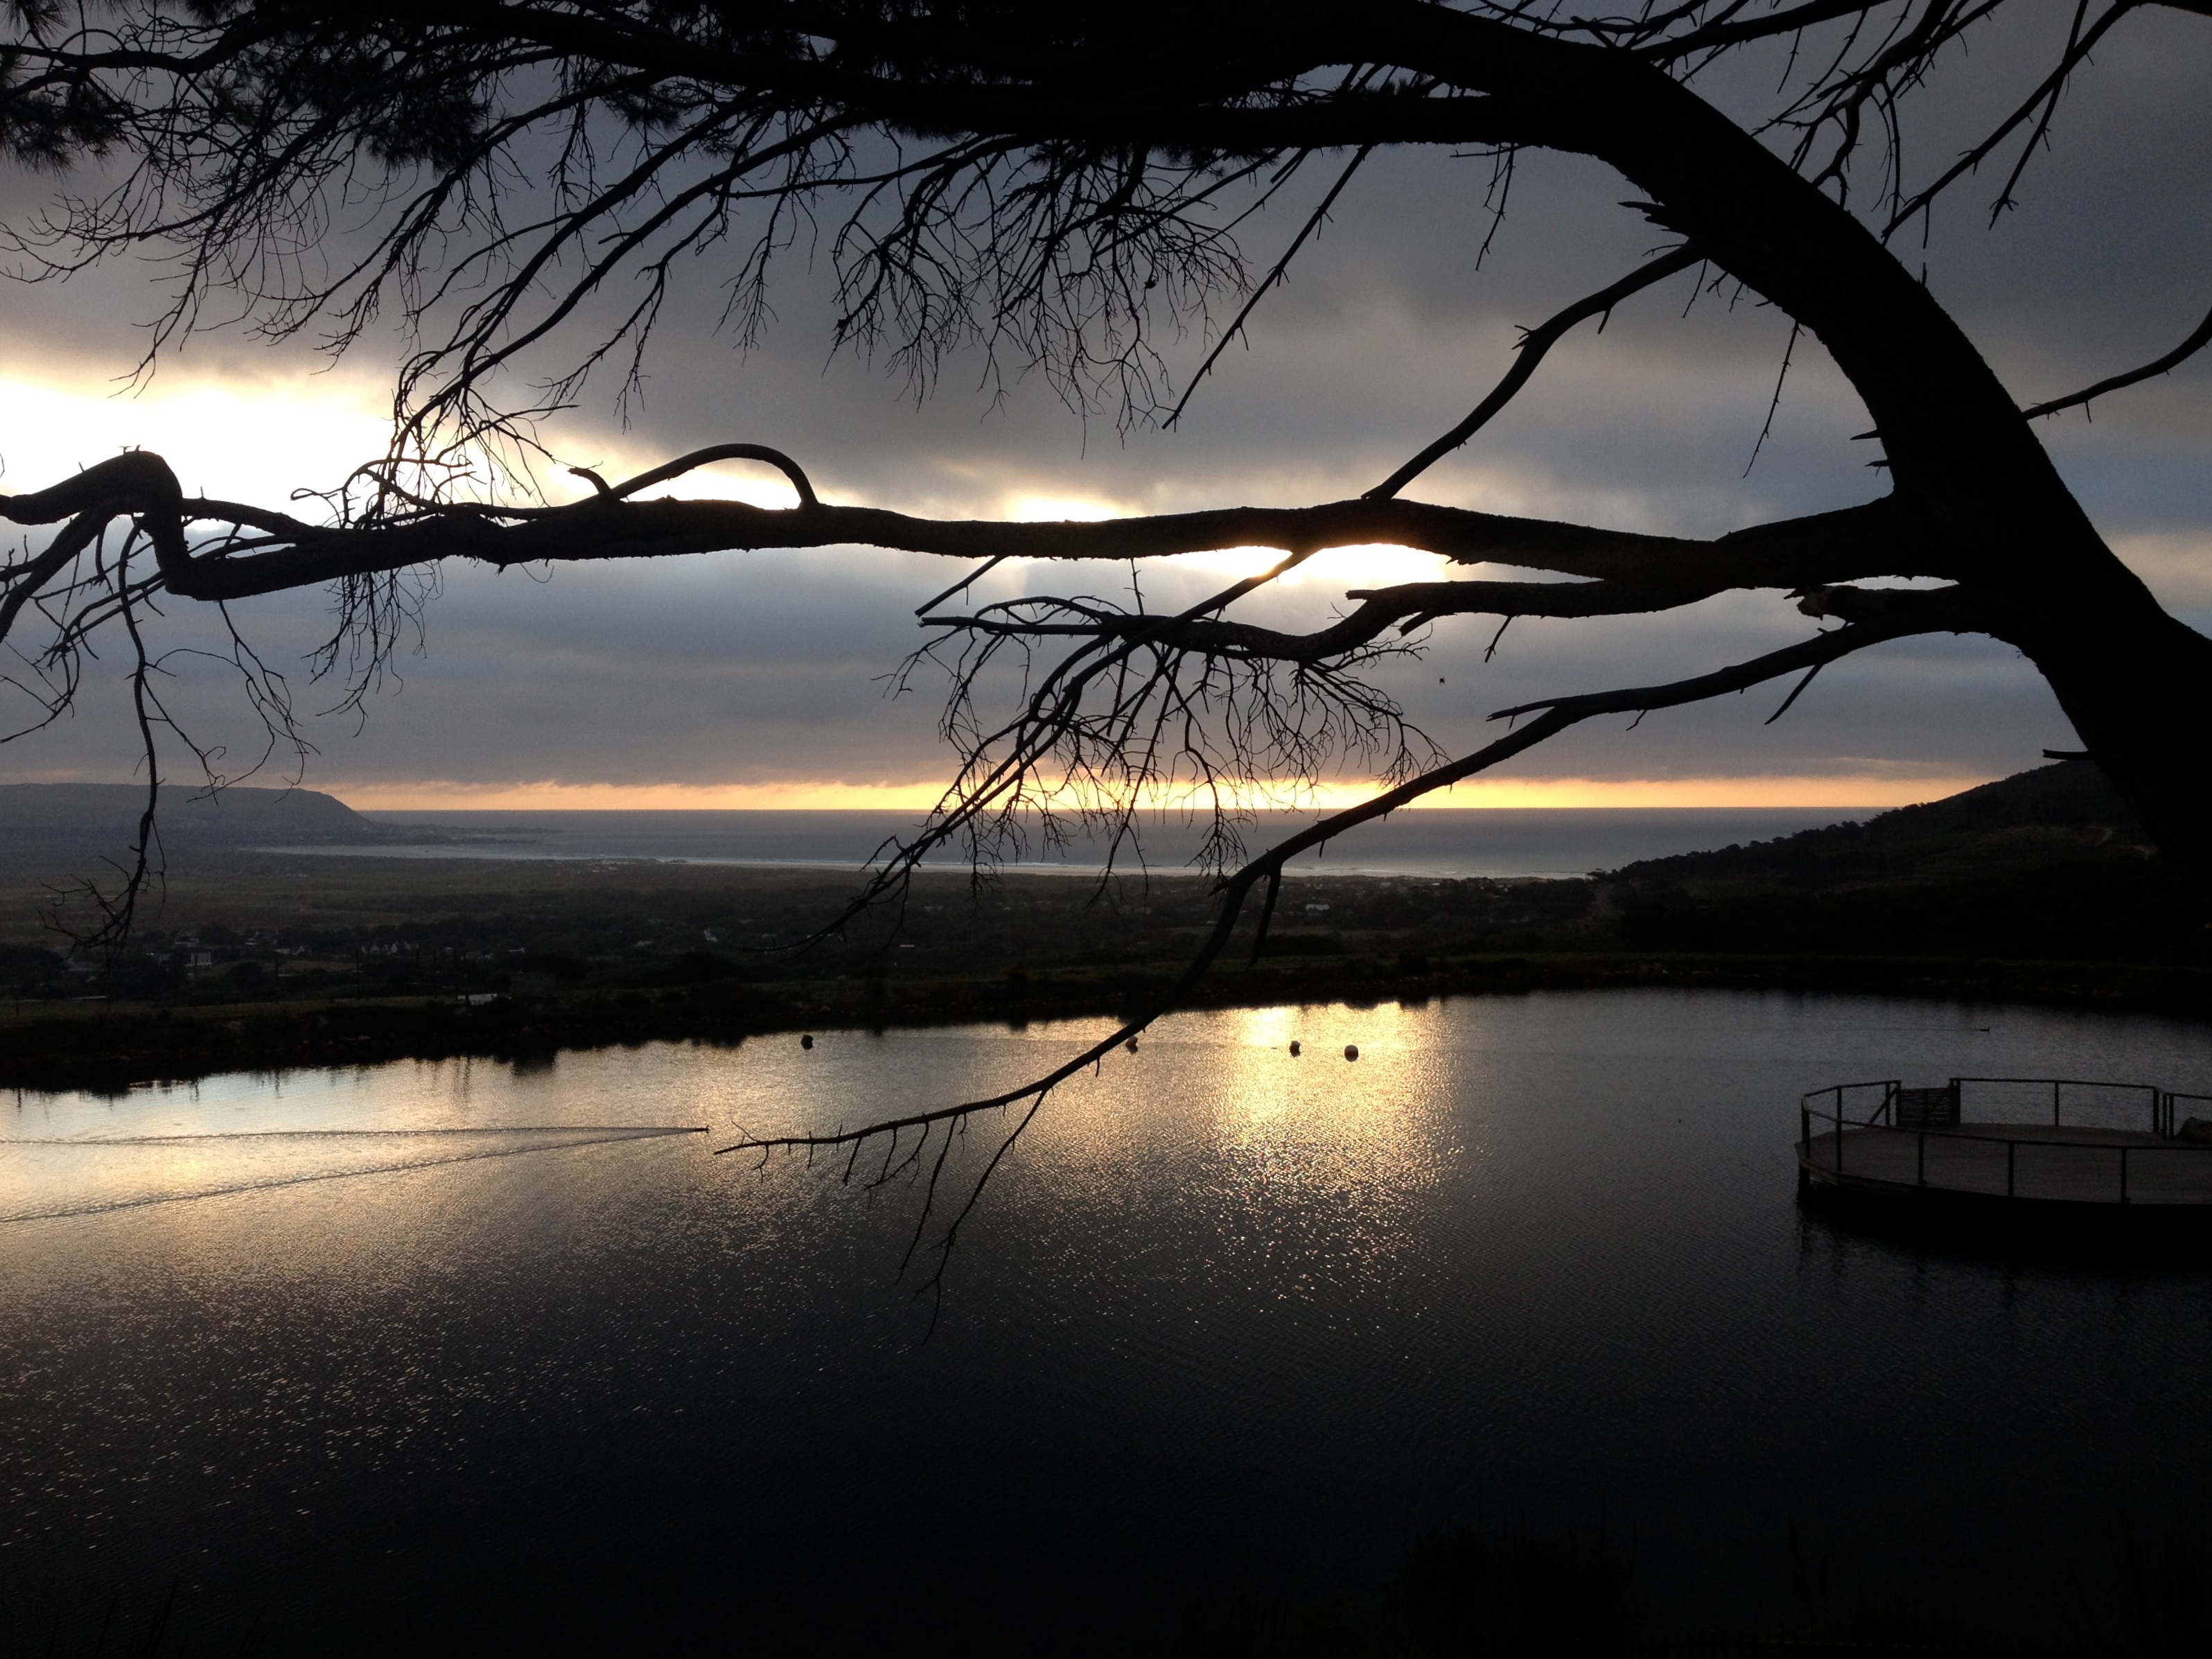
tree, nature, branch, light, cloud, sunrise, sunset, night, sunlight, morning, lake, dawn, atmosphere, dusk, evening, reflection, darkness, monochrome, atmospheric phenomenon